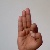
The image shows a hand gesture representing the letter 'F' in Indian Sign Language.